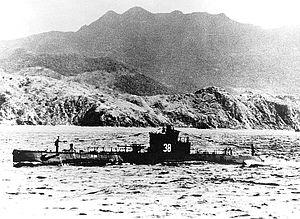
Le plan d'invasion de l'île de Guadalcanal prévoyait pour l'essentiel trois groupes navals majeurs. Deux d'entre eux étaient placés sous le commandement suprême du vice-amiral Frank J. Fletcher. Le premier de ces deux groupes navals, la Task Force NEGAT, commandé par le rear admiral Leigh Noyes était destiné à fournir l'appui aérien pour l'attaque. Cette Task Force se divisait en trois groupes aéronavals, organisés chacun autour d'un porte-avion différent.